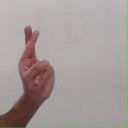
अक्षर: र